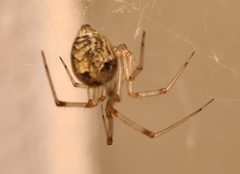
Species: Parasteatoda_tepidariorum